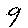
Label: 9